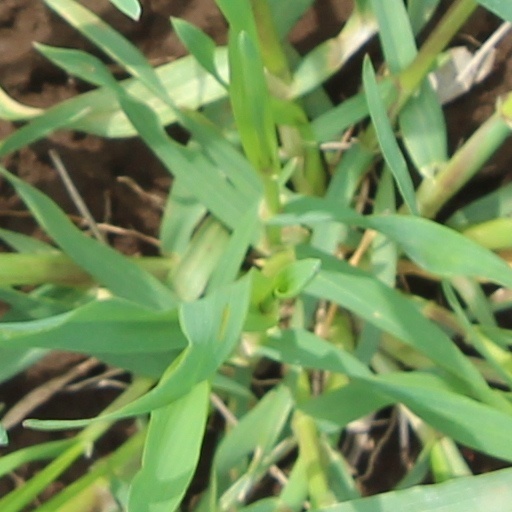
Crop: wheat